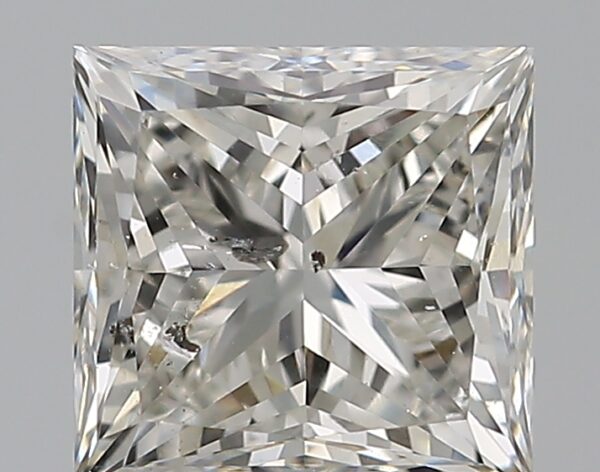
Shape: princess
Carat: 1.01
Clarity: SI2
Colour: G
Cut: EX
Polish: EX
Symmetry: VG
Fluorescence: N
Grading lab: HRD
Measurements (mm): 5.41 x 5.26 x 3.89